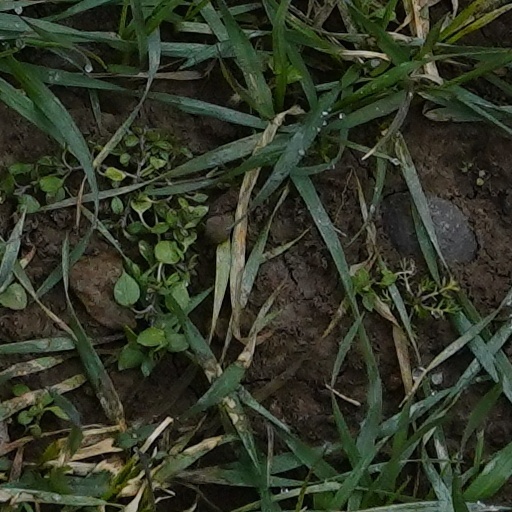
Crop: wheat